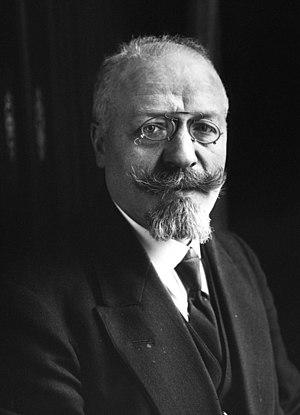
Adéodat Compère-Morel est un homme politique, orateur et écrivain français, né le 5 octobre 1872 à Breteuil-sur-Noye, mort le 3 août 1941 à Sernhac. Député socialiste de 1909 à 1936, il est le directeur de l'Encyclopédie socialiste, syndicale et coopérative de l'Internationale ouvrière, vaste entreprise éditoriale en douze volumes, parus à partir de 1912.